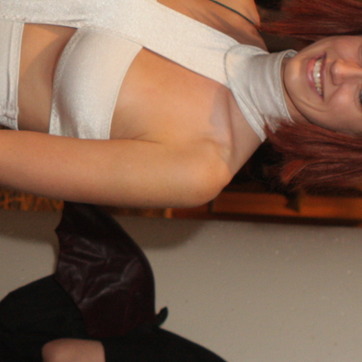
Material: skin